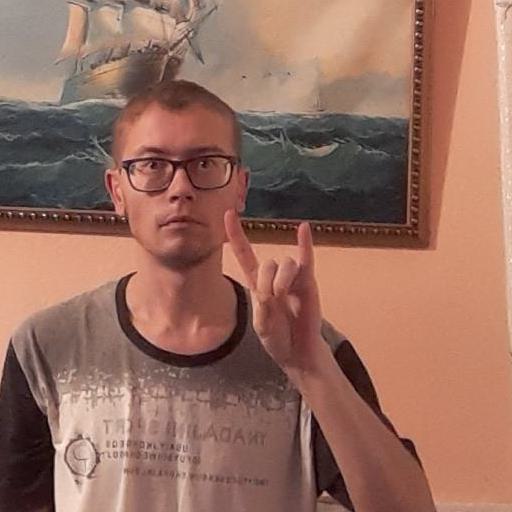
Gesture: rock